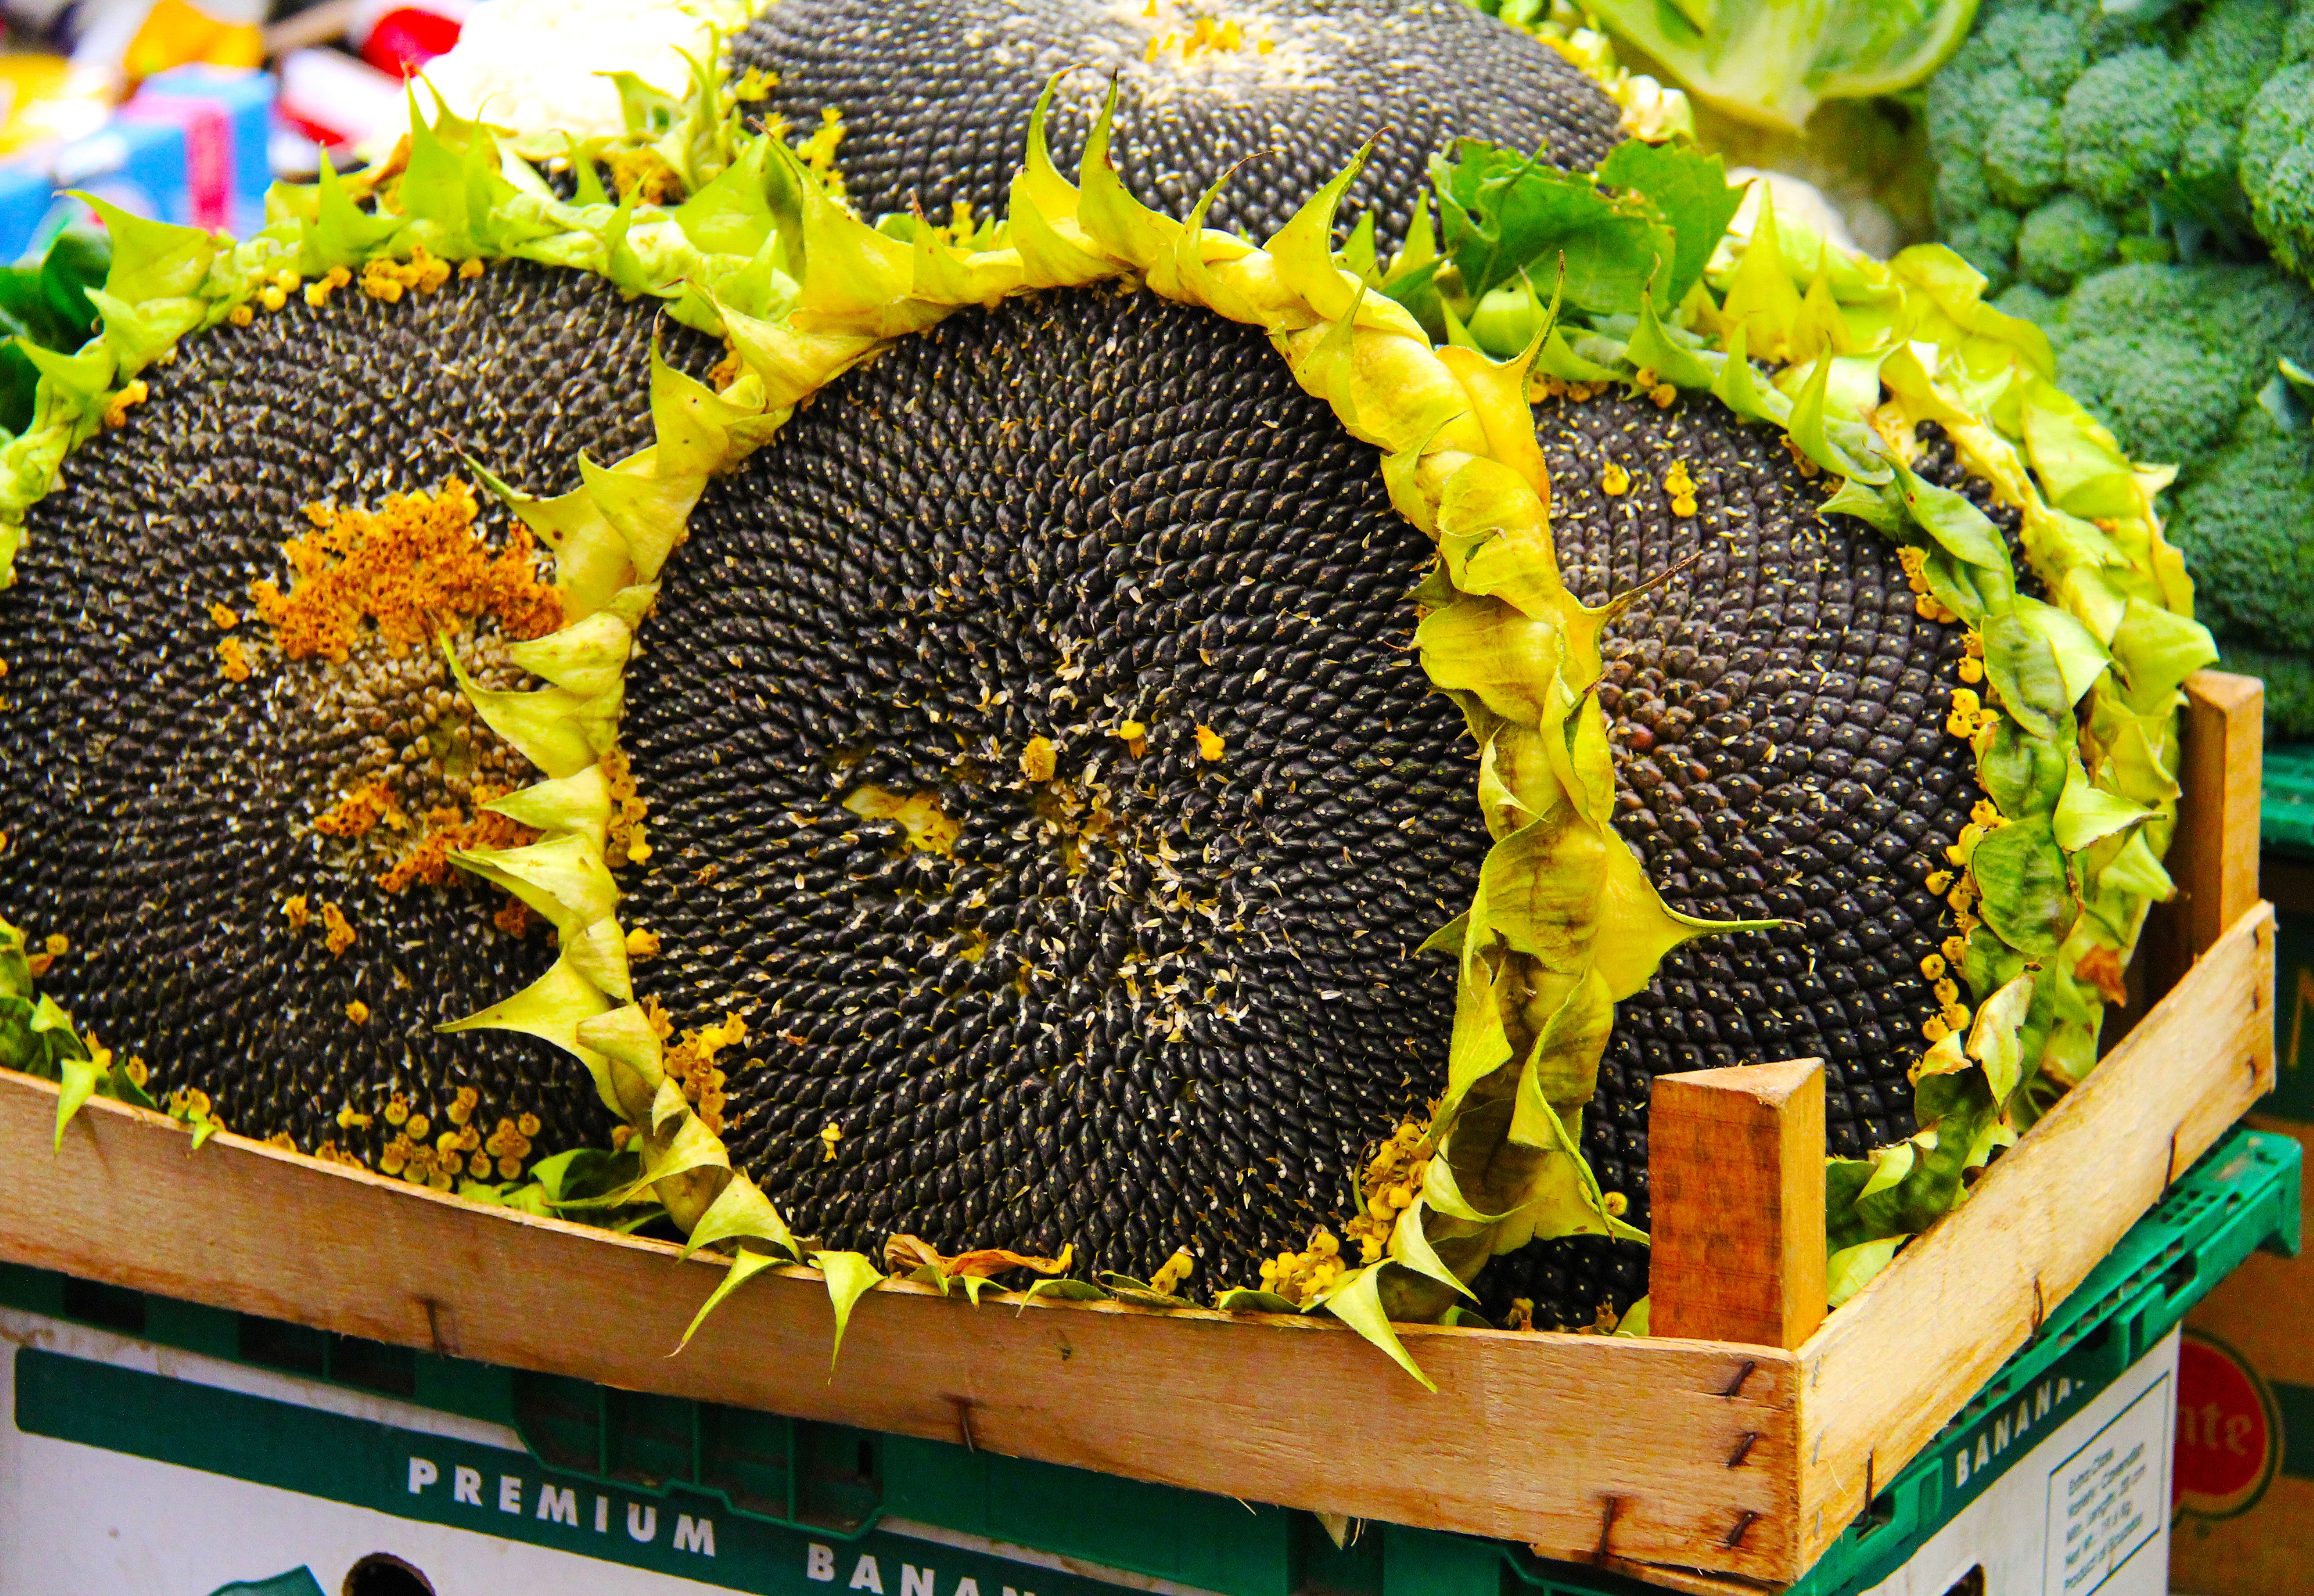
plant, flower, old, travel, food, produce, market, yellow, flora, sunflower, seeds, poland, local, vegetarian food, traditional, krakow, cracow, flowering plant, eastern europe, daisy family, sunflower seed, land plant, stary kleparz